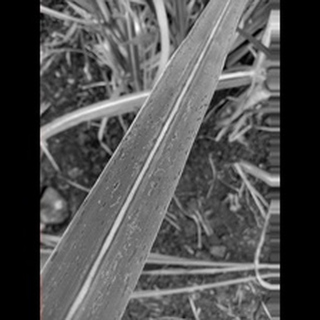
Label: sugarcane_rust